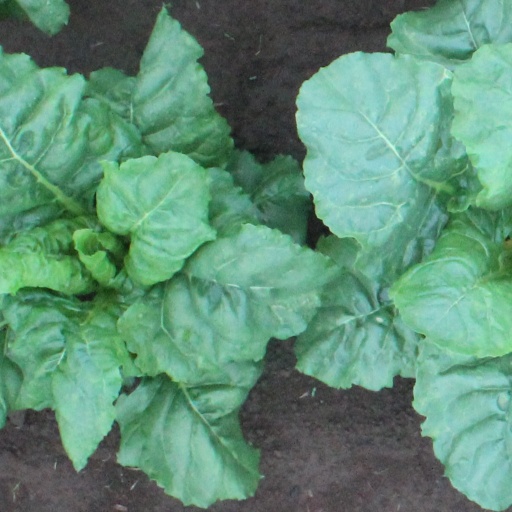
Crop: sugar beet